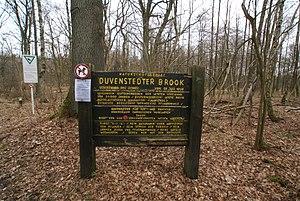
Hambourg (Wohldorf-Ohlstedt), Allemagne: Tableau d'information à une des entrées du Duvenstedter Brook